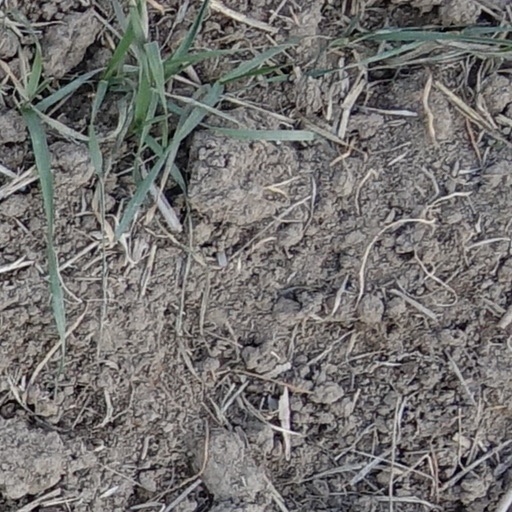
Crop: wheat